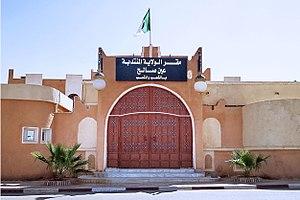
Siège de la wilaya déléguée de Ville de In Salah à Tamanrasset - Algérie مدينة عين صالح بولاية تمنراست - مقر الولاية المنتدبة - الجزائر